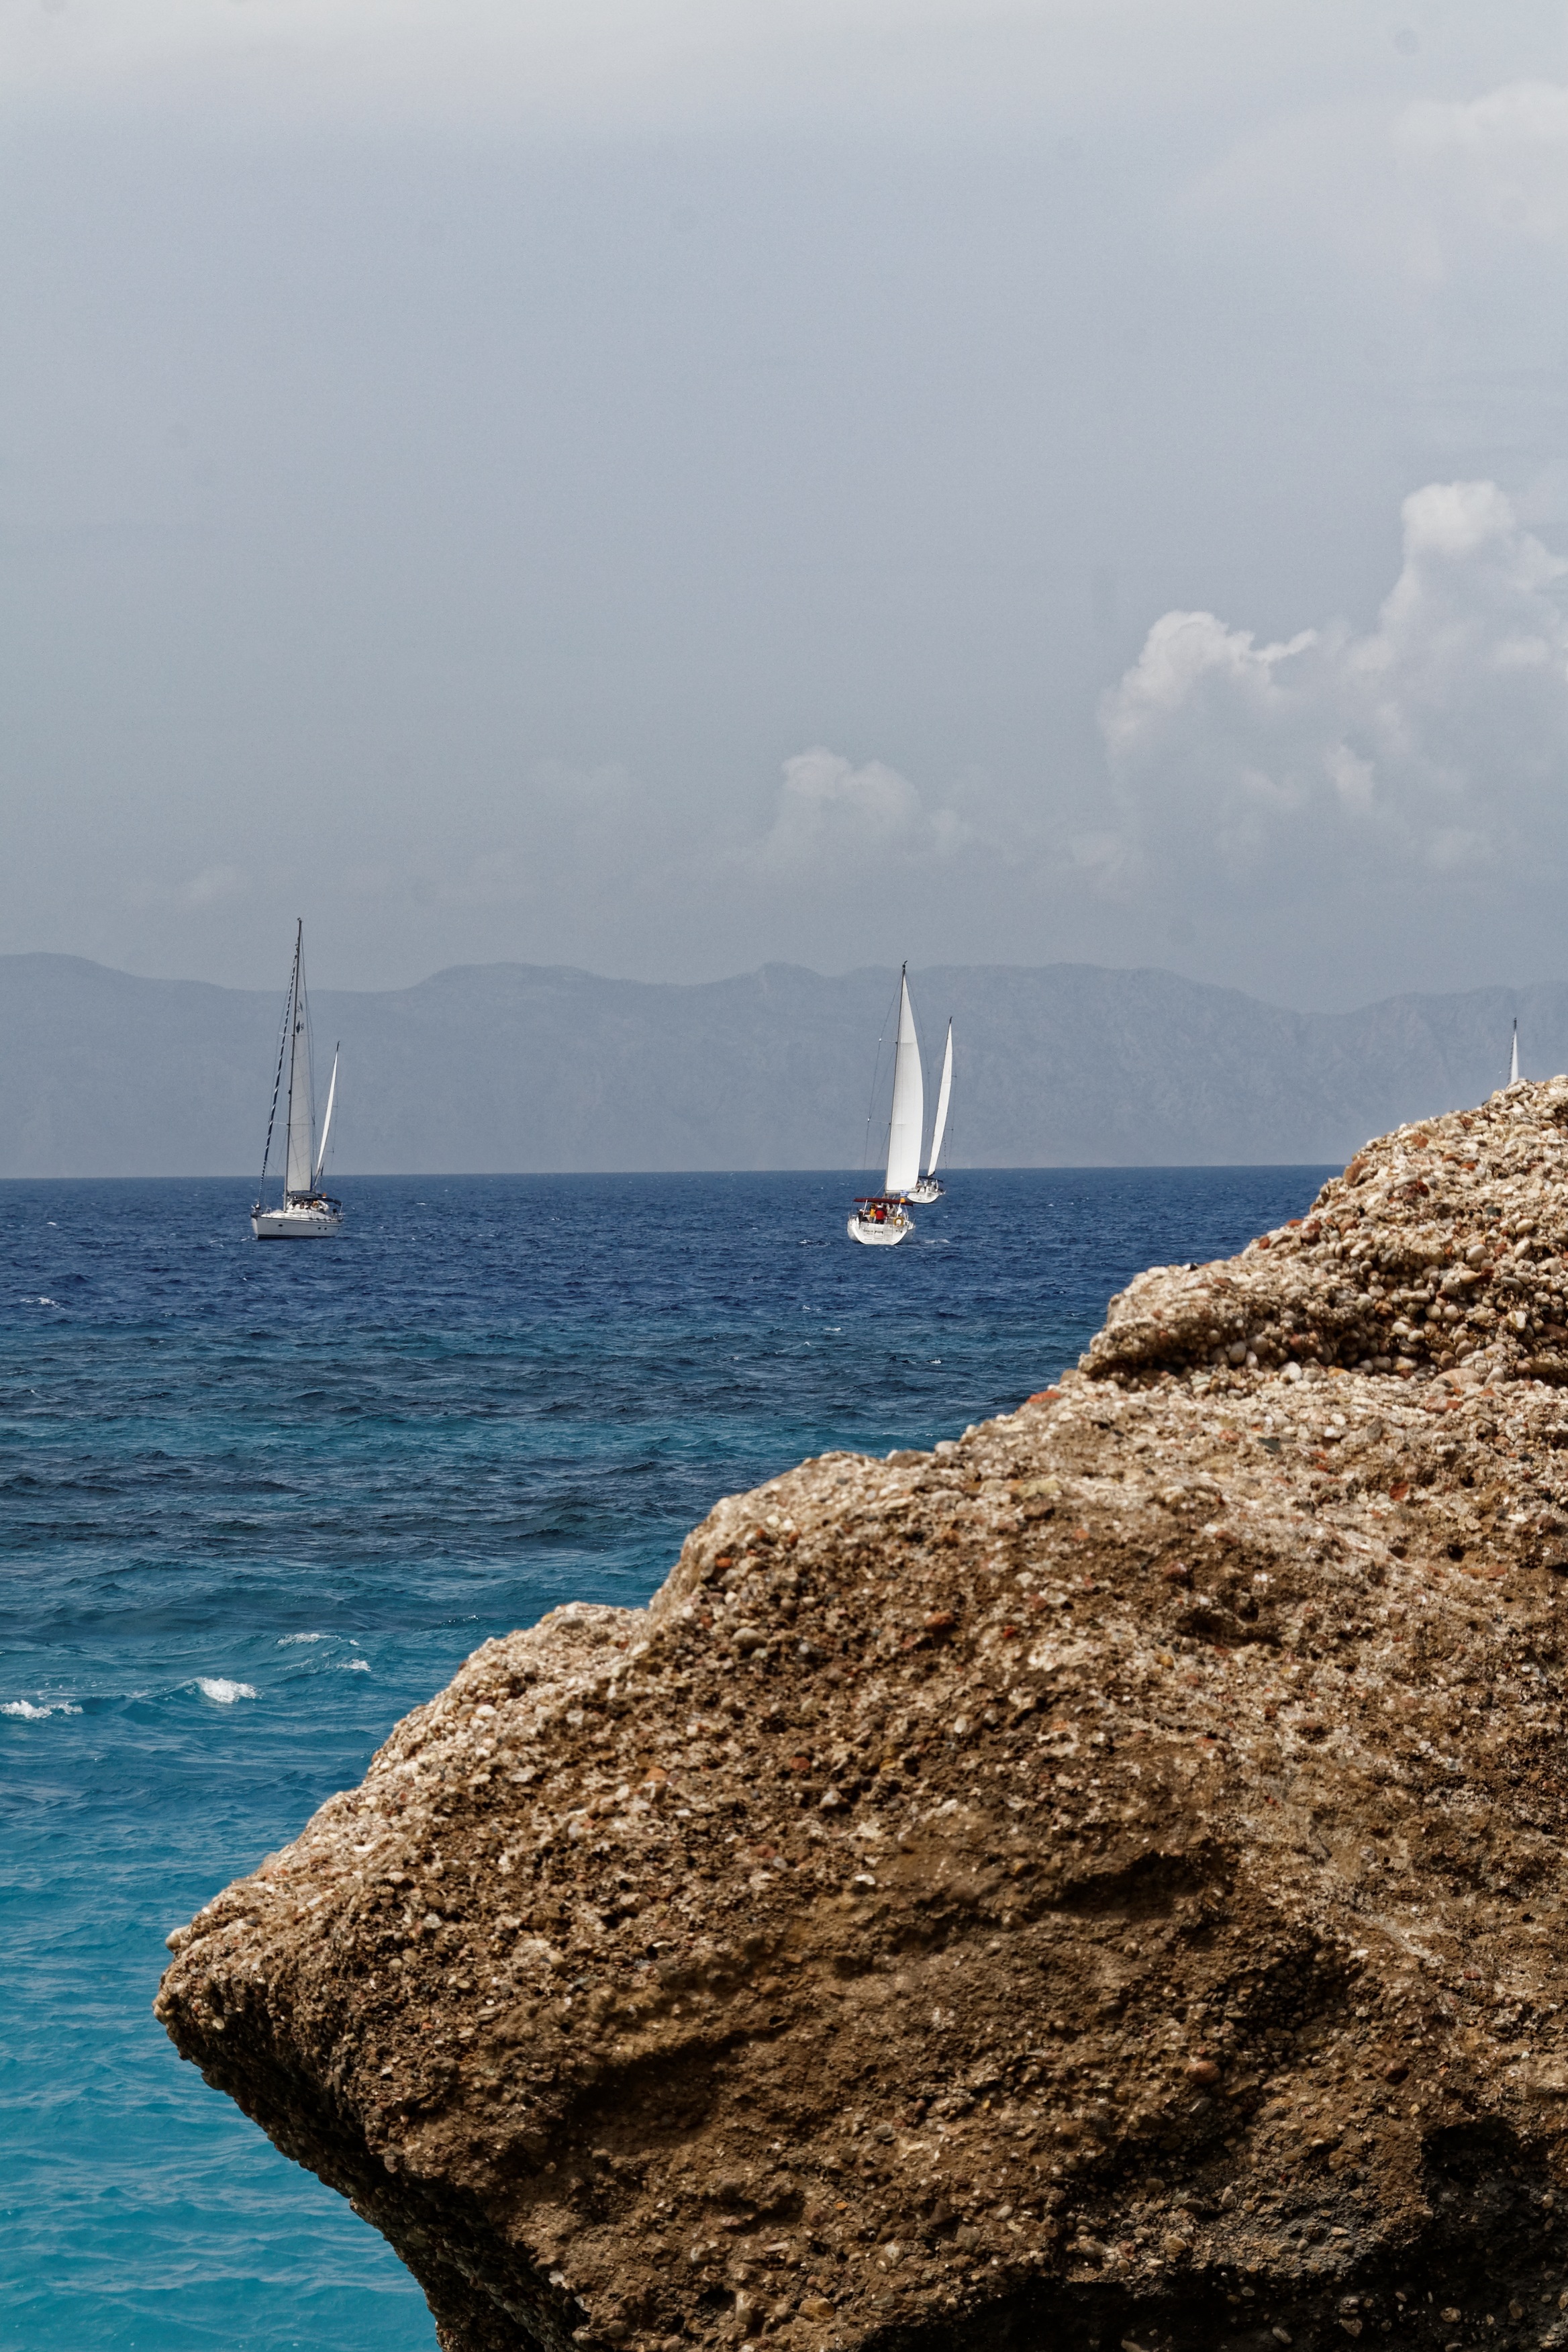
beach, sea, coast, water, rock, ocean, horizon, sky, boat, shore, wave, wind, stone, boot, vehicle, tower, sailing, bay, body of water, greece, sailing boat, cape, rhodes